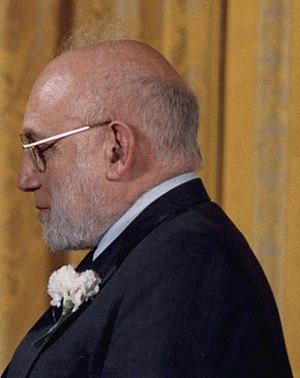
Avril 2008 :
Joshua Lederberg, né le 23 mai 1925 à Montclair et mort le 2 février 2008 à New York, est un généticien et microbiologiste américain, pionnier de la biologie moléculaire. Il a reçu le prix Nobel de médecine en 1958 avec Edward Tatum et George Wells Beadle.